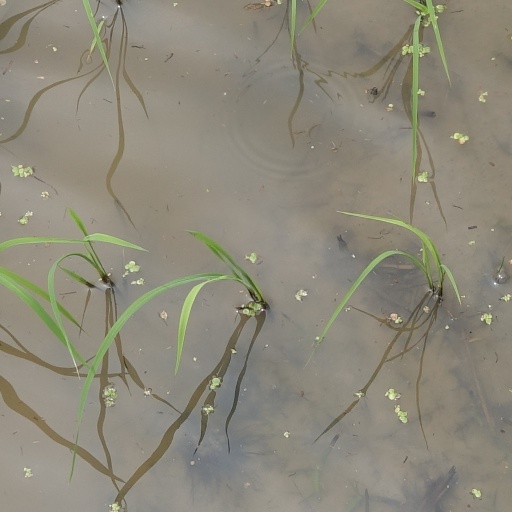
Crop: rice